Suzhou embroidery

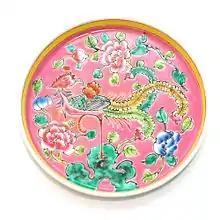
Phoenix

Dragon worship has a long history in China. In ancient times, the dragon was a symbol of power. Only the emperor could wear yellow clothes embroidered with dragons. Now, "The descendants of the dragon" is a symbol of the Chinese nation.